Bleasdale

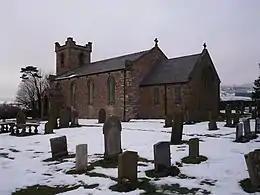
Saint Eadmer's church

Bleasdale is a village and civil parish in the Wyre district of Lancashire, England, in the Forest of Bowland Area of Outstanding Natural Beauty. The two sources of the River Brock lie within the parish. According to the 2001 census, it had a population of 147, increasing to 167 at the 2011 Census.